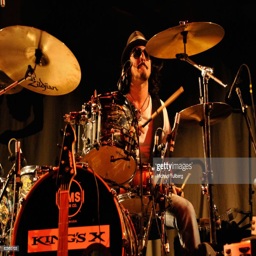
hard rock artist of hard rock artist performs .